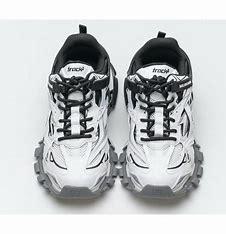
Brand: Balenciaga
Model: Track 2